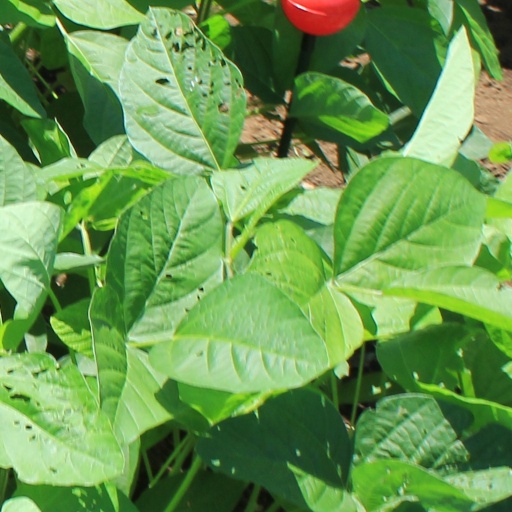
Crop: soybean